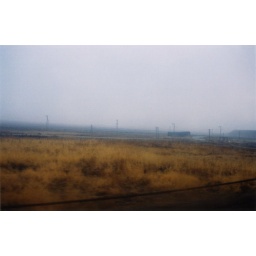
Abandoned train car in the Armenian contryside.